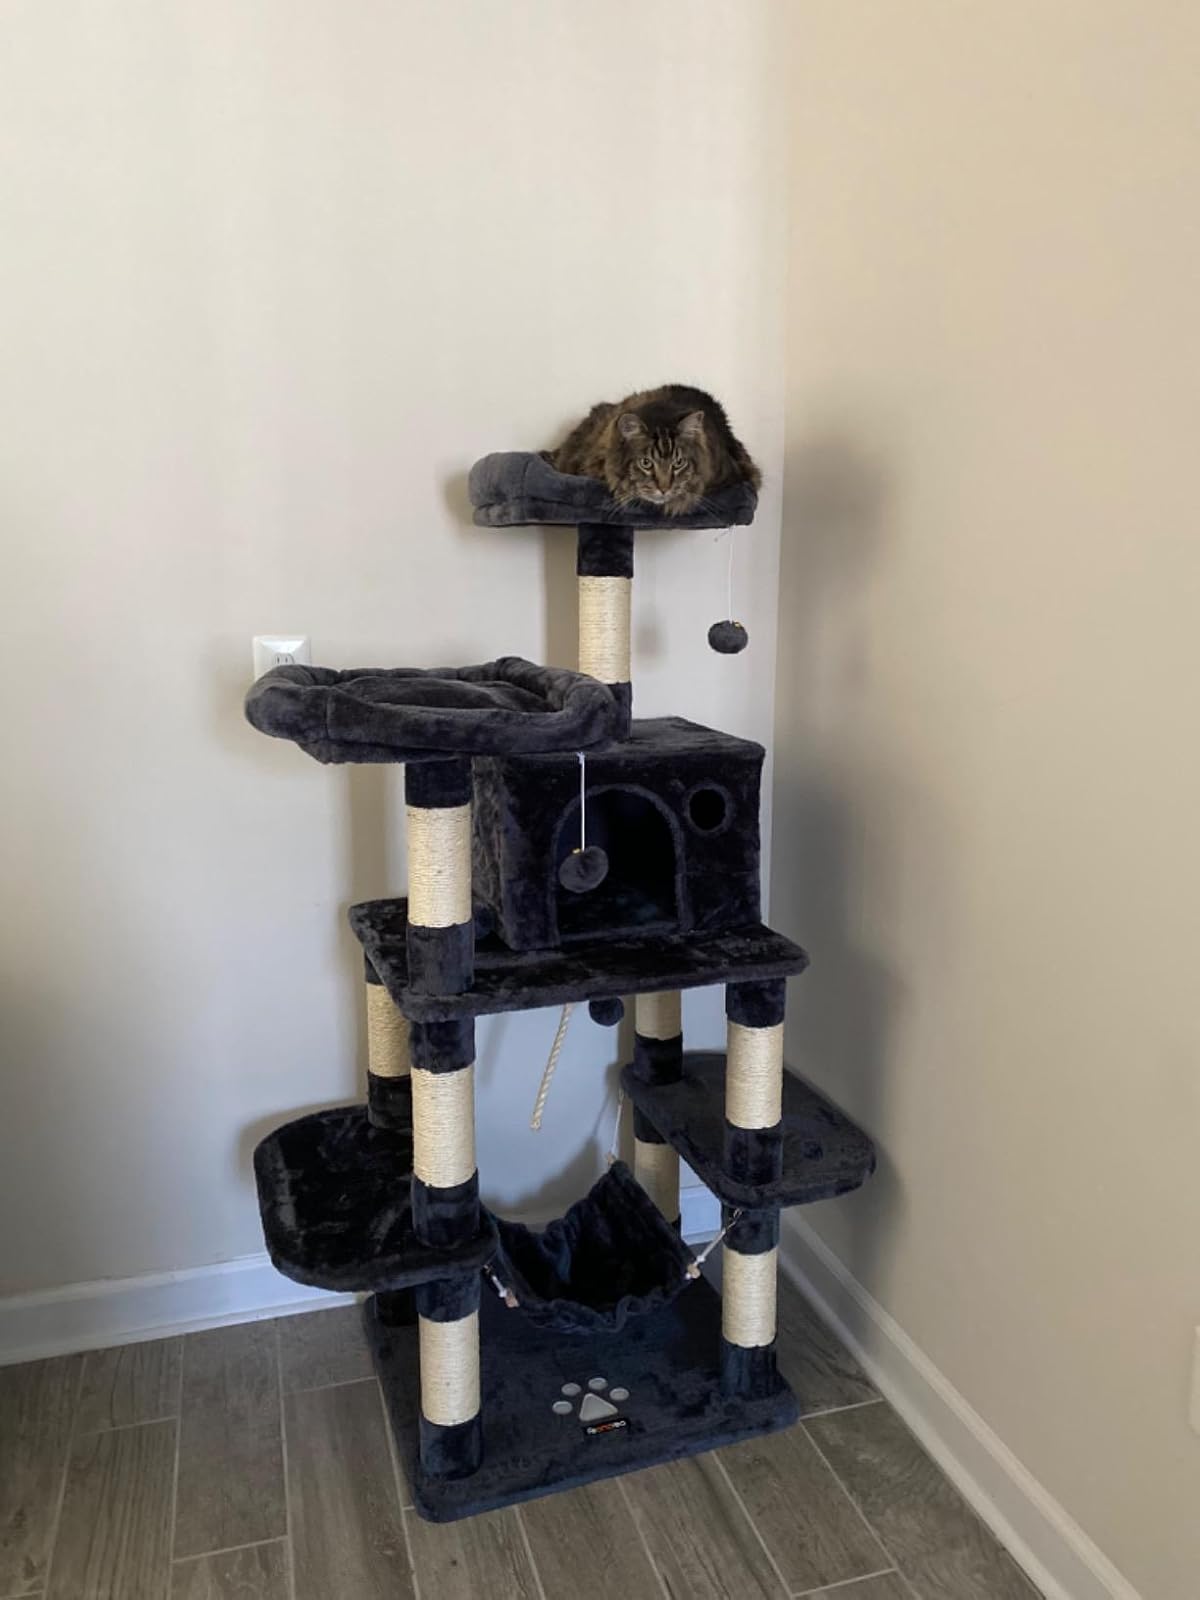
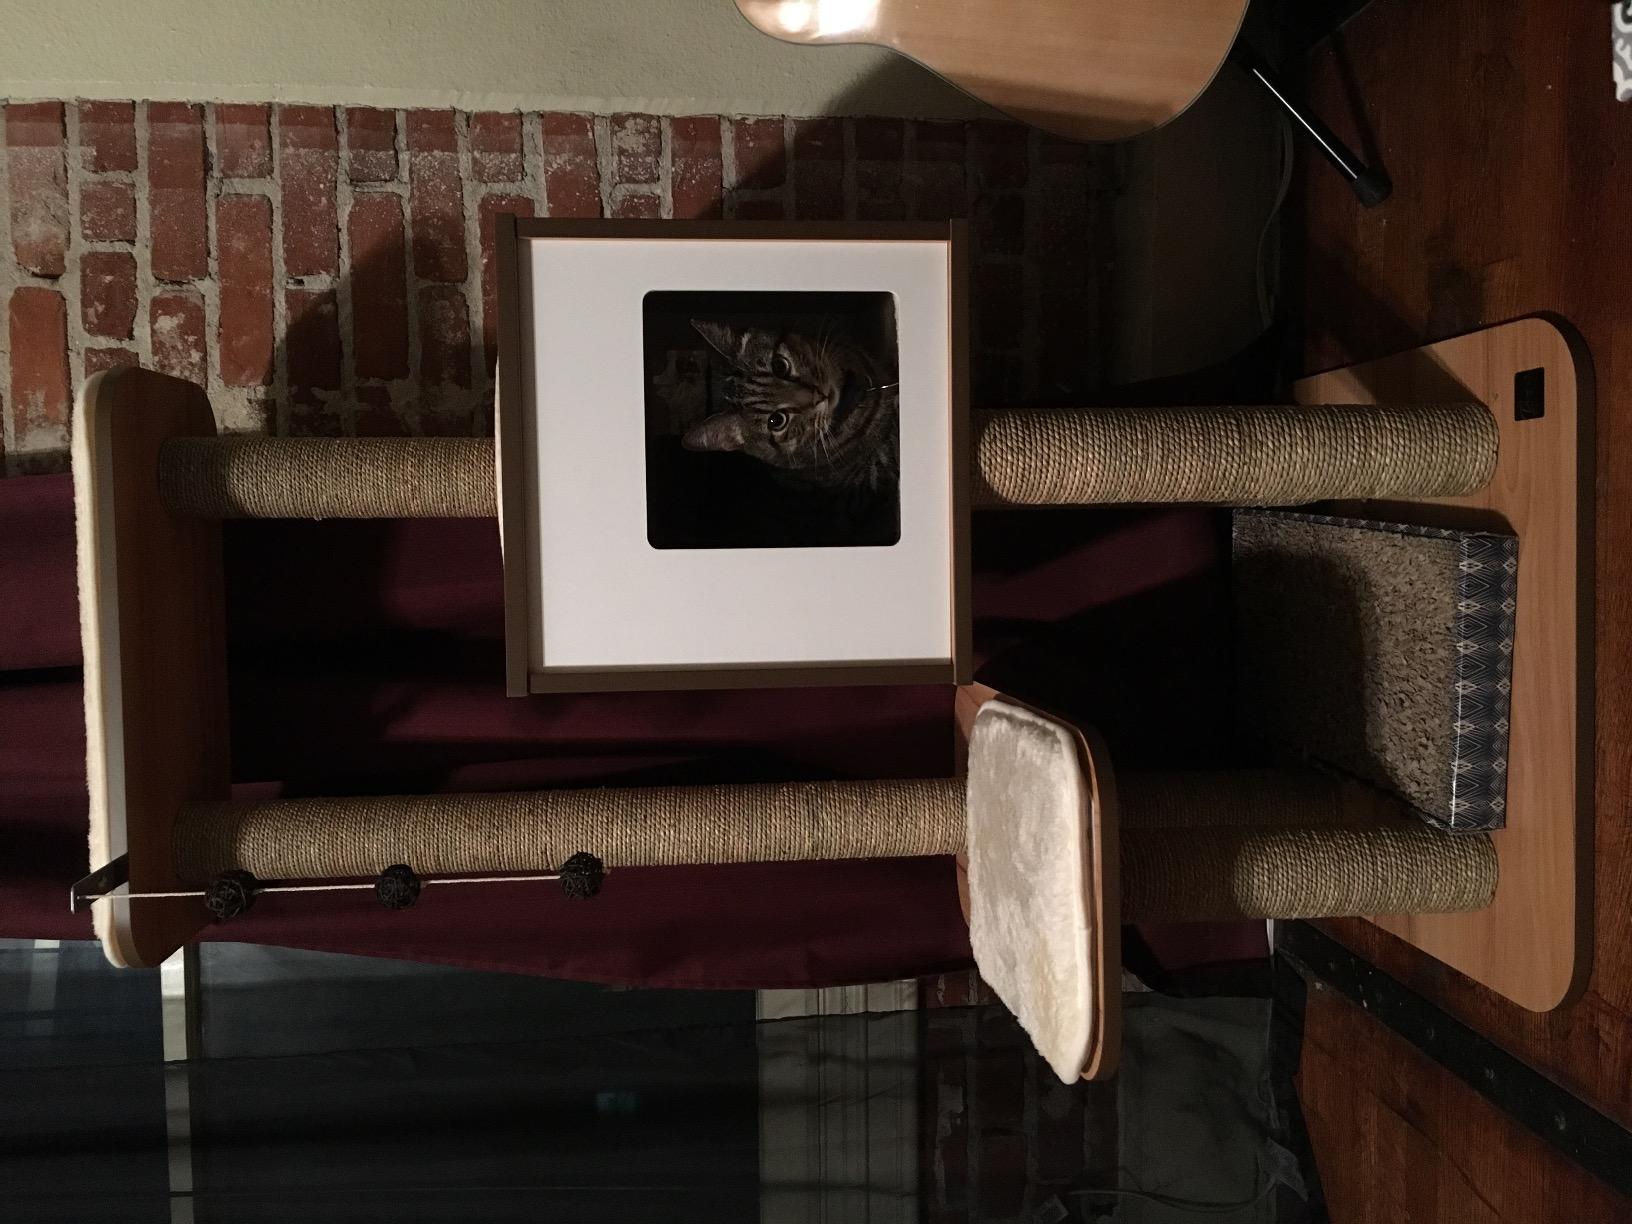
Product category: items_cat tree
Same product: no